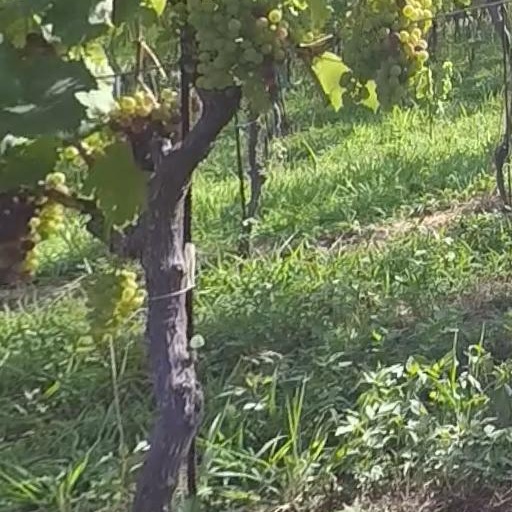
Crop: grape